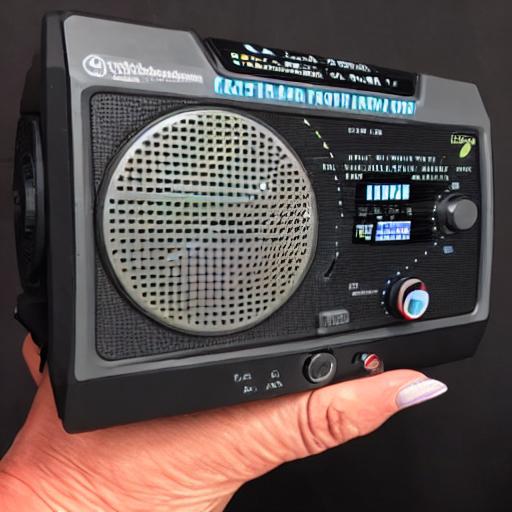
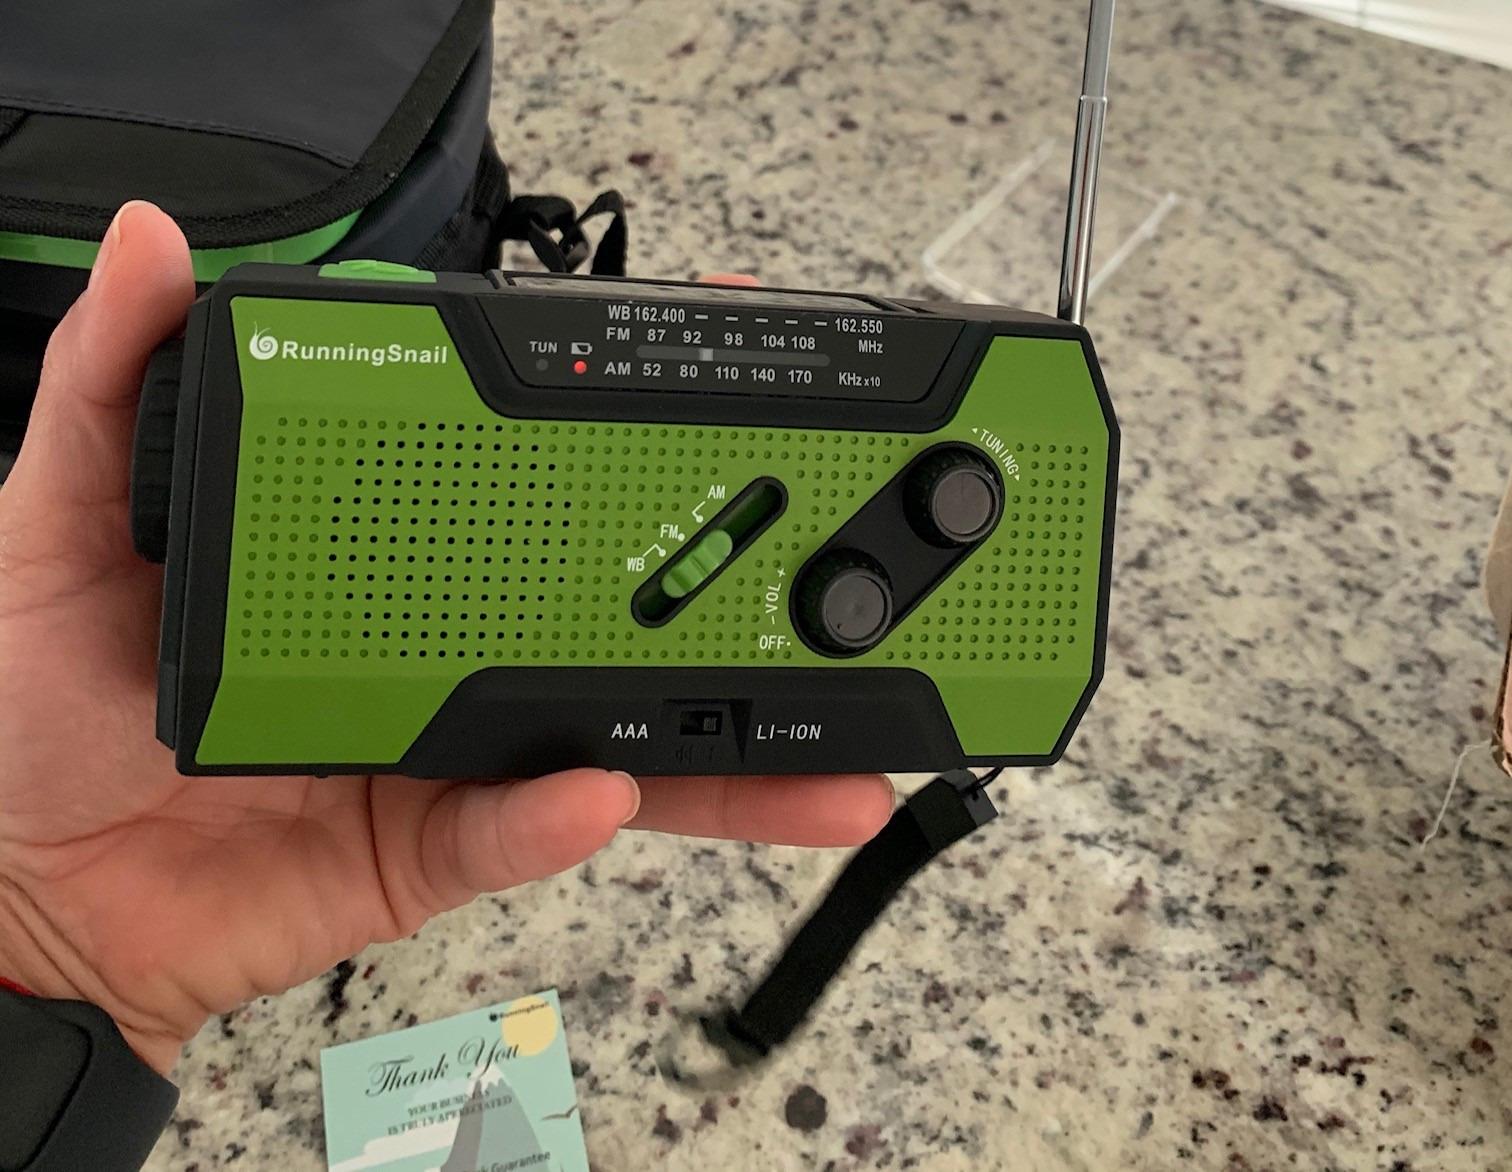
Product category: radio
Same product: no